Susan Wojcicki

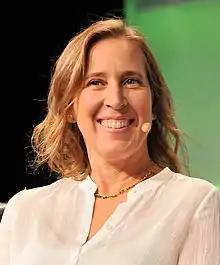
Wojcicki in 2016

Susan Diane Wojcicki (July 5, 1968 – August 9, 2024) was an American business executive who was the chief executive officer of YouTube from 2014 to 2023. Her net worth was estimated at $765 million in 2022.